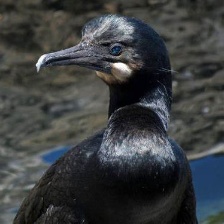
Species: BRANDT CORMARANT
Scientific name: PHALACROCORAX PENICILLATUS